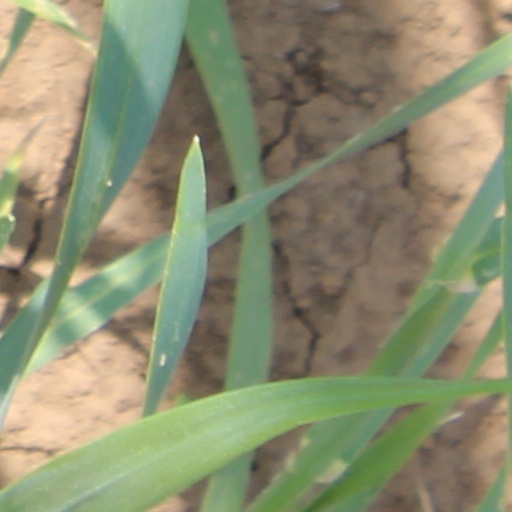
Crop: wheat